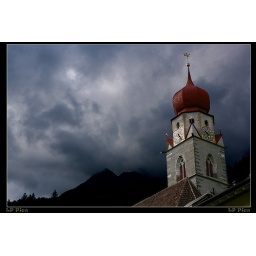
I liked here the stormy sky as opposed to the sunlight in the church clock.